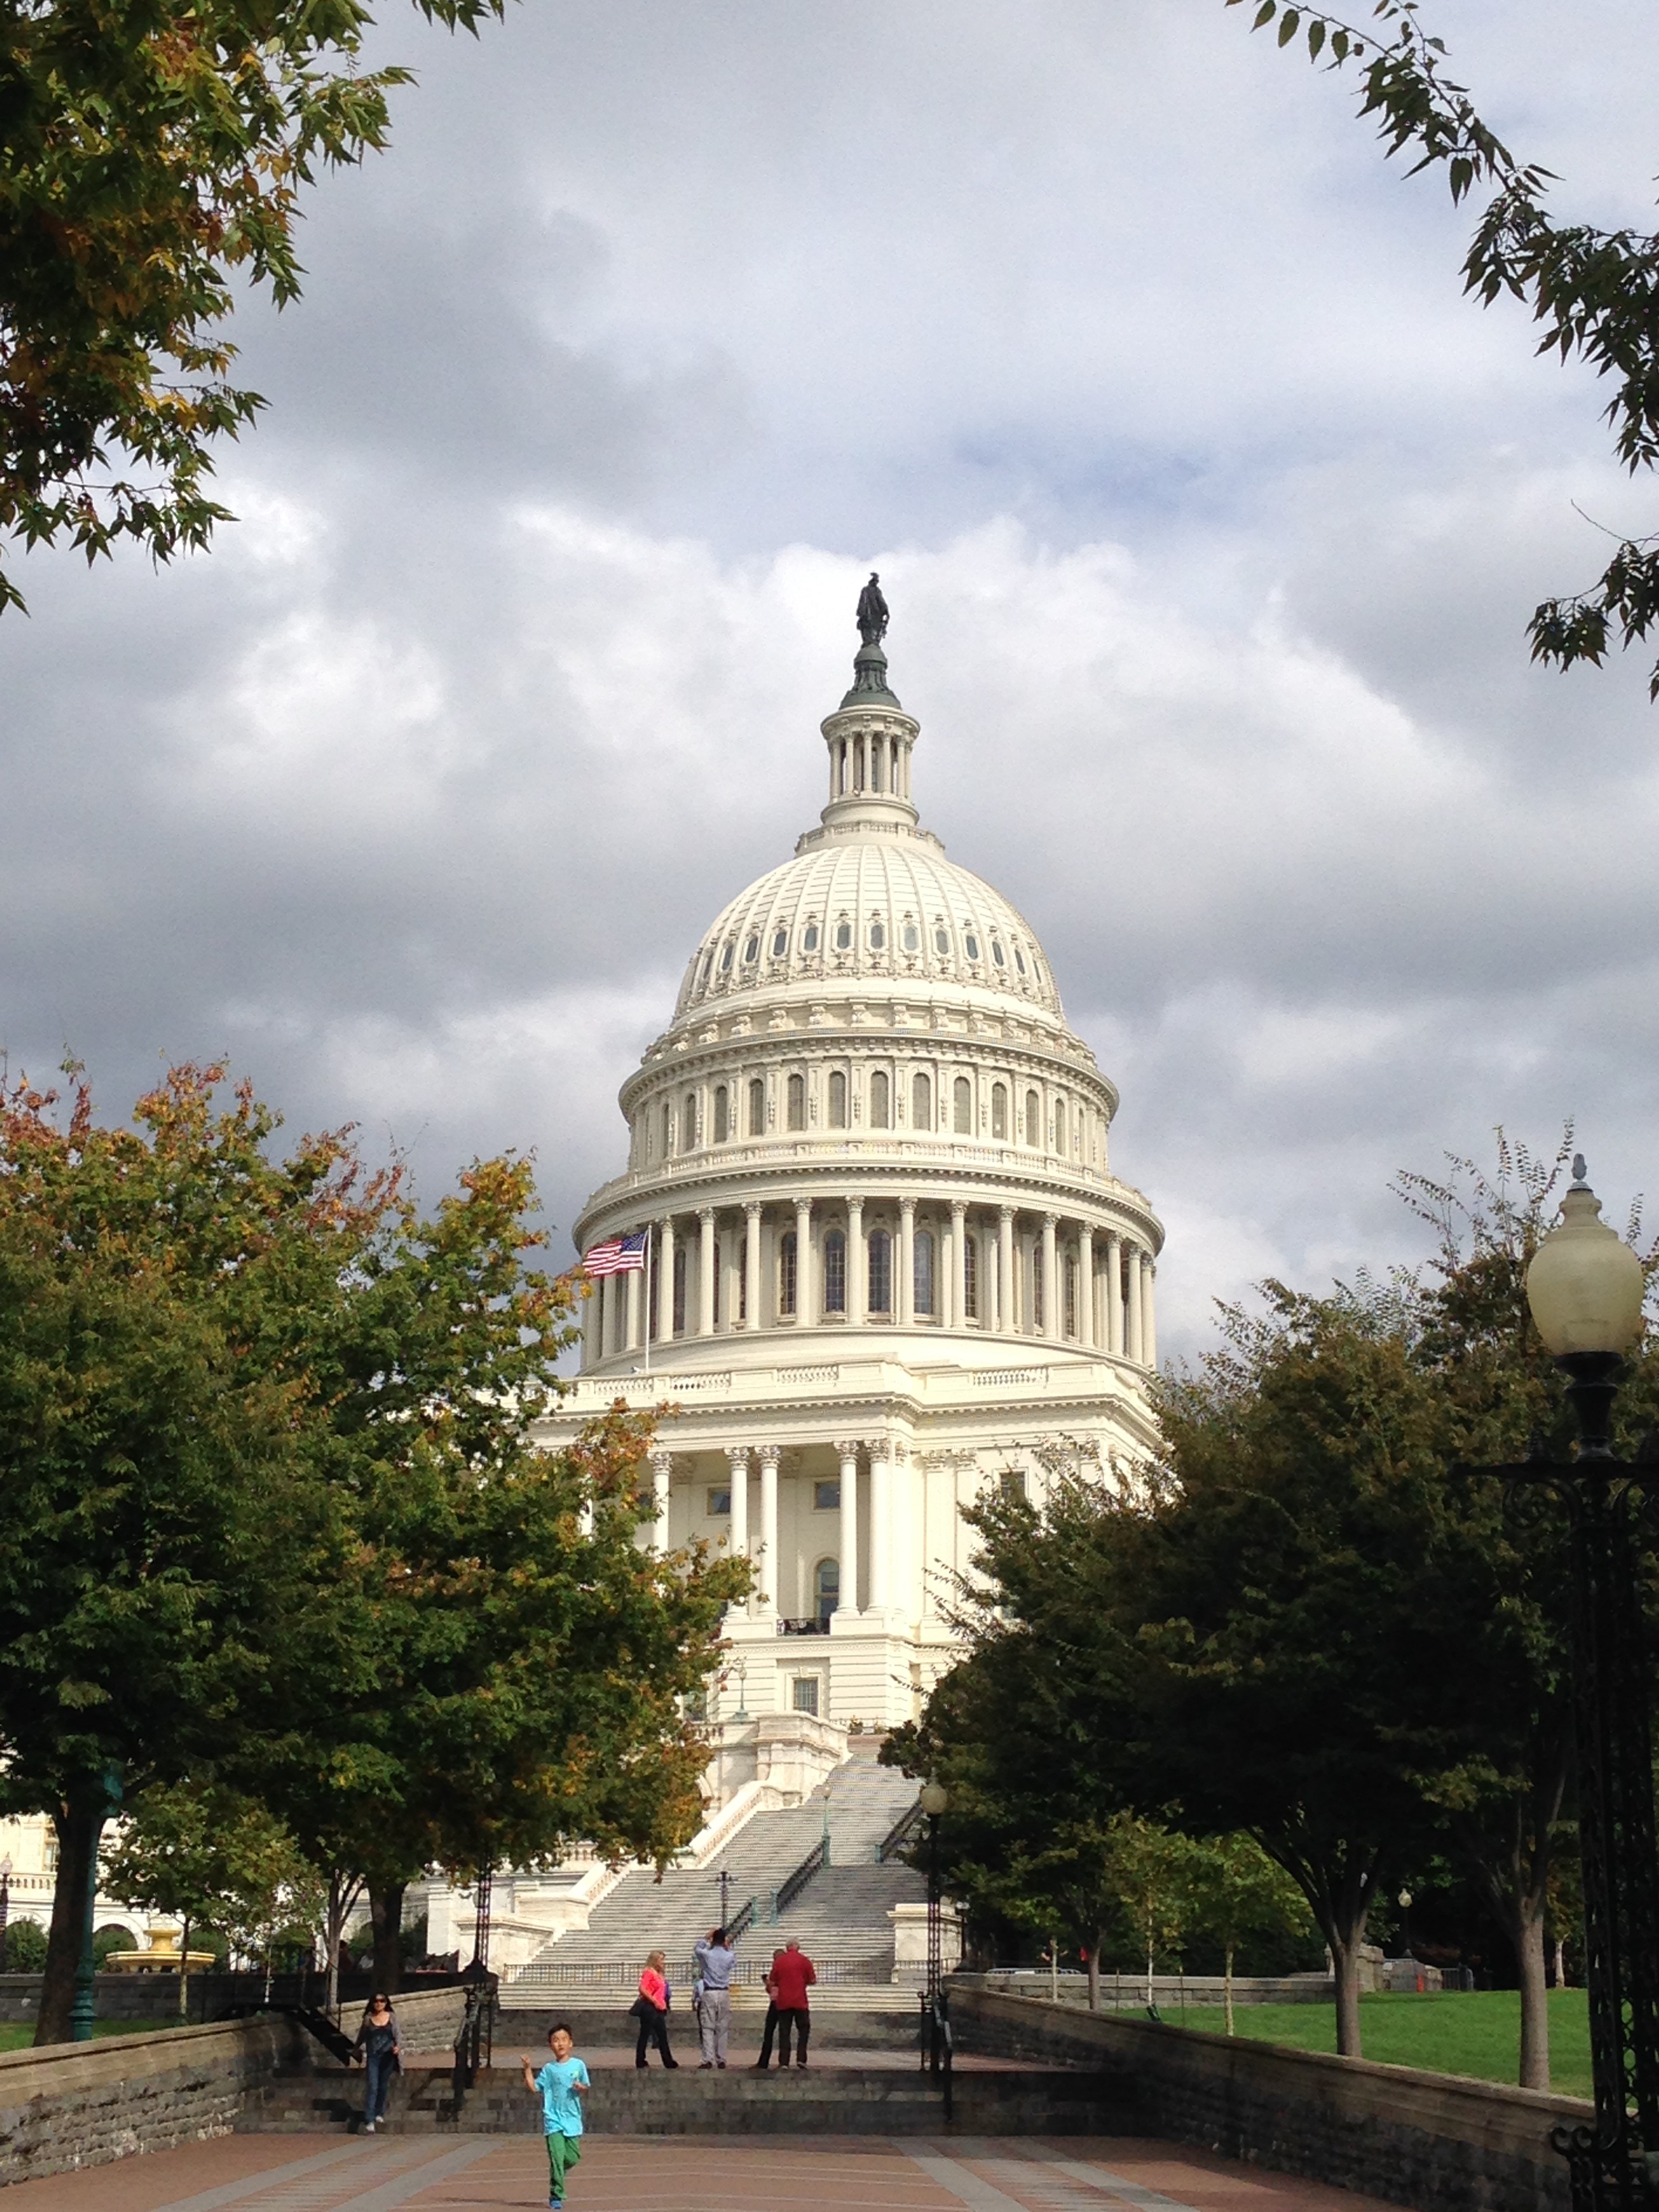
architecture, building, city, vacation, travel, tower, usa, landmark, sightseeing, attraction, historic, tourism, place of worship, washington, capital, national, place, american, politics, history, famous, government, historical, dome